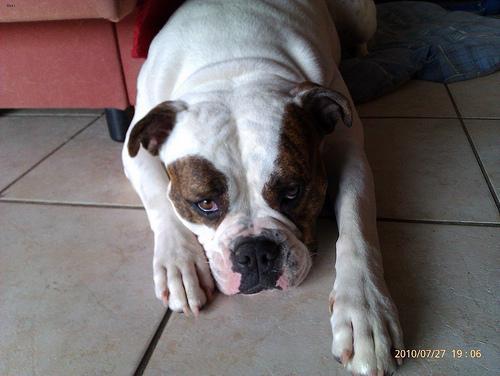
american bulldog